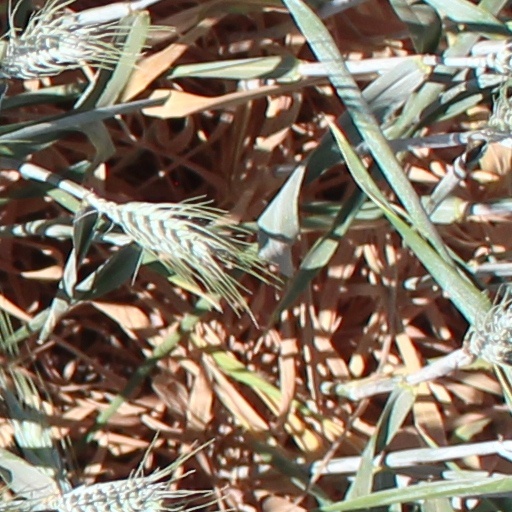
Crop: wheat